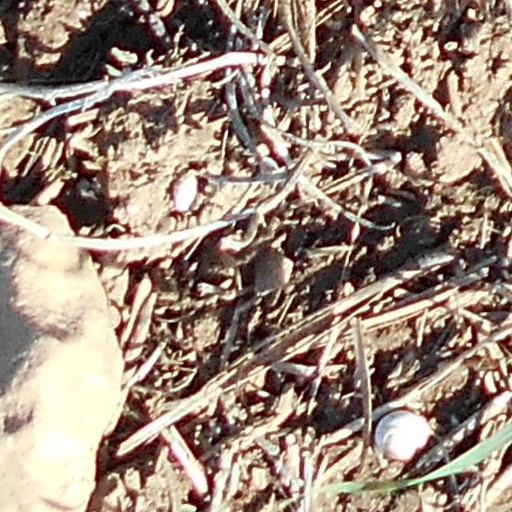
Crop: wheat